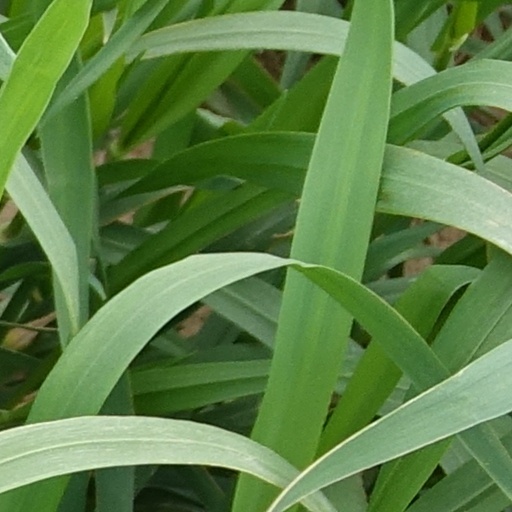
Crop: wheat